Principalía

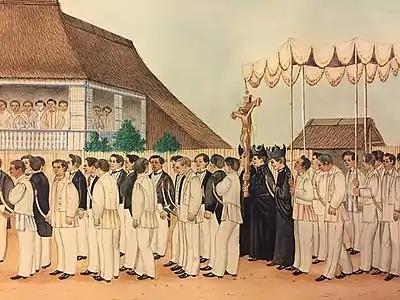
The Principalía of a rural parish in the Philippines, walking in rows in front of the parish priest during the Holy Week procession, c. 1870. Some are carrying the canopy for the crucifix being held by the priest.

With the recognition of the Spanish monarchs came the privilege of being addressed as "Don" or "Doña". – a mark of esteem and distinction in Europe reserved for a person of noble or royal status during the colonial period. Other honors and high regard were also accorded to the Christianized datus by the Spanish Empire. For example, the "gobernadorcillos" (elected leader of the "cabezas de barangay" or the Christianized datus) and Filipino officials of justice received the greatest consideration from the Spanish Crown officials. The colonial officials were under obligation to show them the honor corresponding to their respective duties. They were allowed to sit in the houses of the Spanish provincial governors, and in any other places. They were not left to remain standing. It was not permitted for Spanish parish priests to treat these Filipino nobles with less consideration.